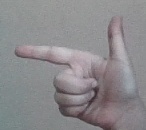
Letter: yaa